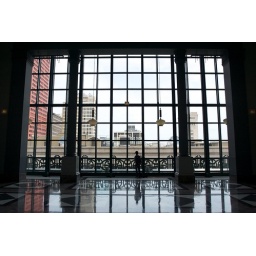
Robin standing in a window of the Chicago Public Library